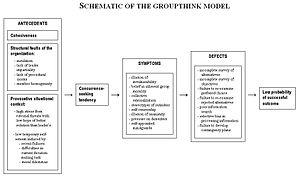
La pensée de groupe est un phénomène psycho-sociologique de pseudo-consensus survenant parfois lorsqu'un groupe se réunit pour penser et prendre une décision : le groupe se donne l'illusion de penser un problème et de parvenir à une décision bonne, alors qu'en réalité la pensée individuelle et collective est paralysée par des mécanismes nocifs de dynamique de groupe.